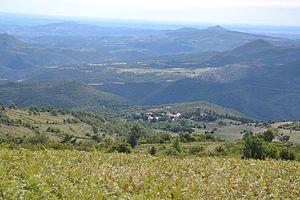
Paysage du Fenouillèdes depuis Prats-de-Sournia (Pyrénées-Orientales, France)
Prats-de-Sournia est une commune française, située dans le département des Pyrénées-Orientales en région Occitanie. Ses habitants sont appelés les Pratséens.